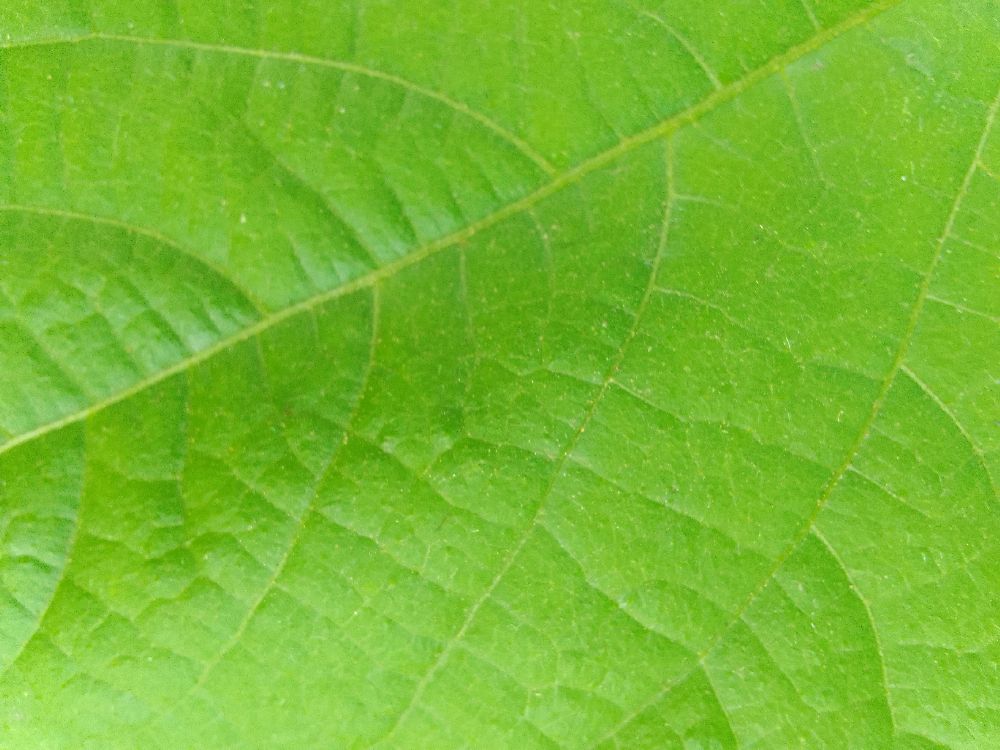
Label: healthy